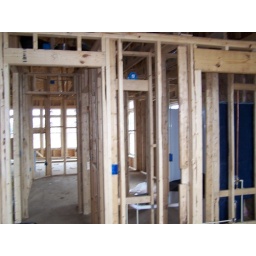
this is looking into erica's bedroom from the little office in the front of the house